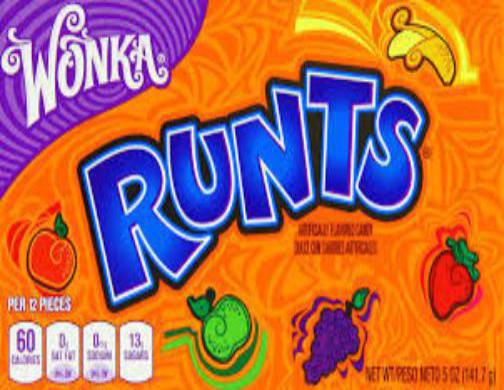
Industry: Food